Pleasant Valley Wine Company

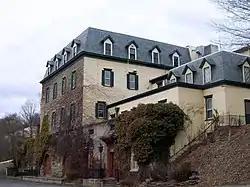
Pleasant Valley Wine Company, April 2011

Pleasant Valley Wine Company, also known as Great Western Winery, is a historic winery complex located in the Hamlet of Rheims in the Town of Urbana in Steuben County, New York. The complex consists of nine historic buildings constructed of fieldstone. The five oldest structures were built in the 1860s and are in the Italianate style. It was listed on the National Register of Historic Places in 1980.